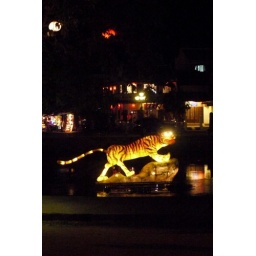
A tiger lantern on the My Son river in Hoi An, Vietnam